Solar Saros 135

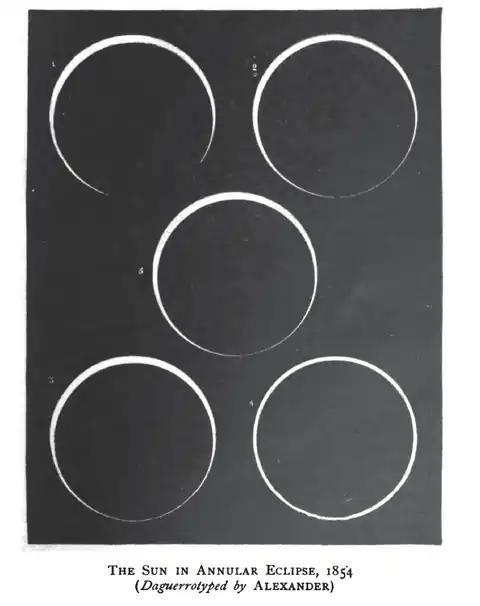
Annularity May 26, 1854Series member 30

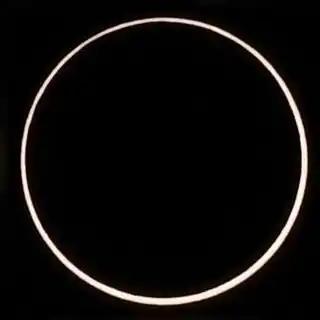
Annularity September 1, 2016Series member 39

Saros cycle series 135 for solar eclipses occurs at the Moon's ascending node, repeating every 18 years, 11 days, containing 71 eclipses, including 53 umbral eclipses (45 annular, 2 hybrid, 6 total). The longest duration of totality will be 2 minutes, 27 seconds on May 12, 2431 while the longest annular was 10 minutes 14 seconds on 24 December 1601.